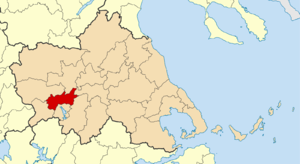
La Grèce est organisée depuis le 1ᵉʳ janvier 2011 en 13 régions et 325 dèmes.
Mouzaki est un dème situé dans la périphérie de la Thessalie en Grèce. Le dème actuel est issu de la fusion en 2011 entre les dèmes de Mouzaki, d'Ithomi et de Pamisos.